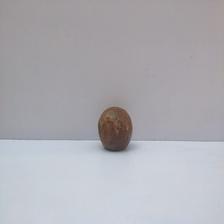
Size: Spoiled